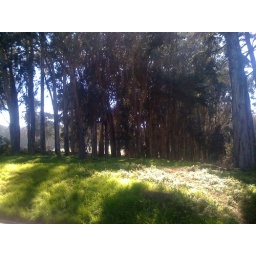
glowing green grass under the canopy of trees